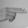
ASL letter: H